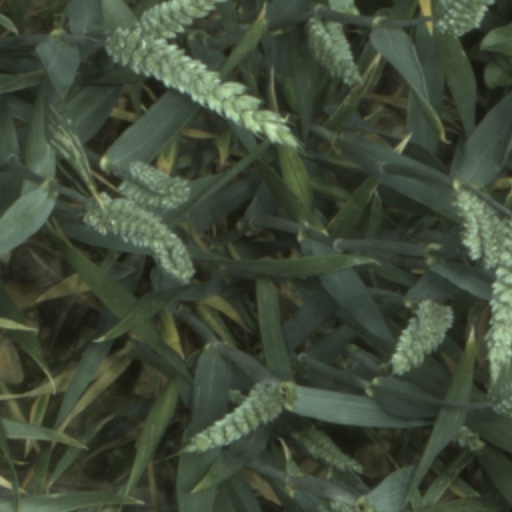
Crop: wheat